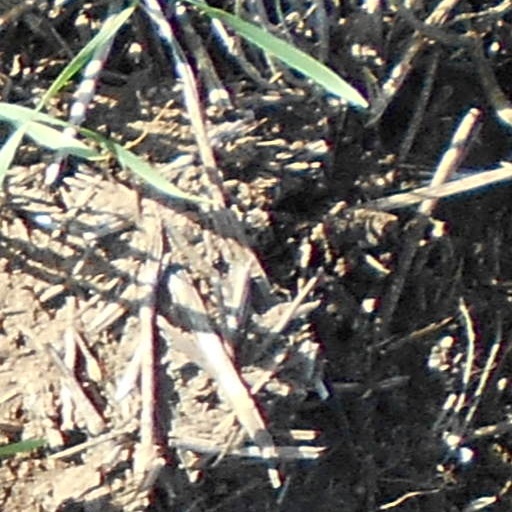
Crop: wheat